Timuçin Şahin

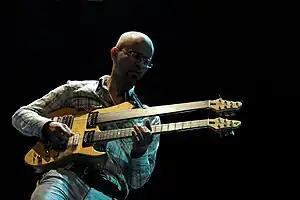

Timuçin Şahin (born 3 February 1973) is a Turkish jazz guitarist and composer. He was awarded first prize at the Dutch Jazz Competition in 2001 and second prizes at the Jur Naessens Music Award in 2002, and the Deloitte Jazz Award in 2006. He has so far released five contemporary jazz albums, including solo releases, as part of the contemporary jazz trio "On the Line", and as part of the Timucin Sahin Quartet and the Timucin Sahin Quintet.